Talking Angela

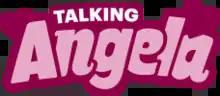
Logo for "Talking Angela" used from 13 January 2014 until 24 March 2021

Talking Angela is a mobile game (formerly a chatterbot), developed by Slovenian studio Outfit7 as part of the "Talking Tom & Friends" series. It was released on 13 November 2012 and December 2012 for iPhone, iPod and iPad, January 2013 for Android, and January 2014 for Google Play. The game's successor, the "My Talking Angela" game, was released in December 2014.